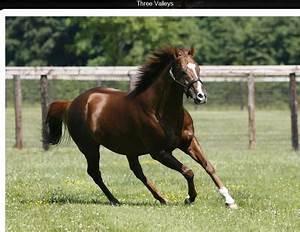
horse